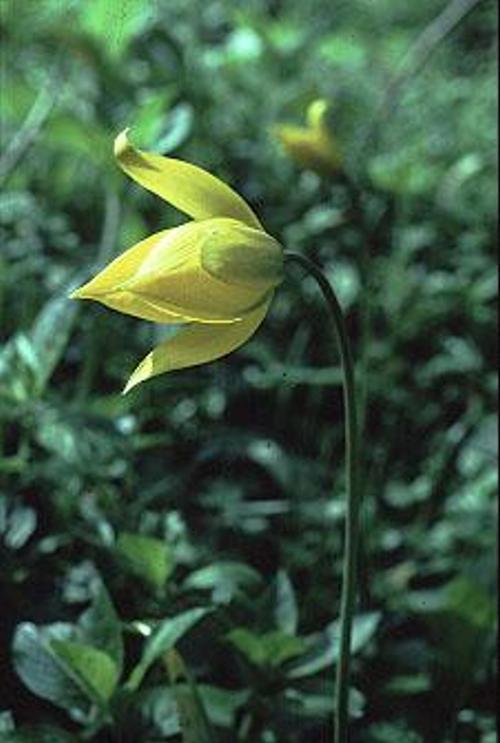
Flower: Tulip